Gregorian mode

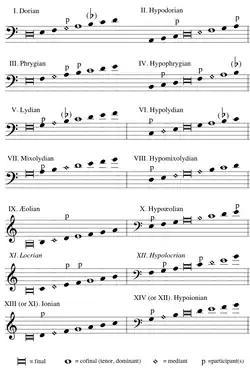
Rockstro's fourteen modes, showing the range, final, cofinal (or dominant), mediant(s), and participant(s) of each

Two characteristic notes or pitches in a modal melody are the final and cofinal (tenor, dominant, or reciting tone). These are the primary degrees (often the 1st and 5th) on which the melody is conceived and on which it most often comes to rest, in graduated stages of finality. The final is the pitch in which the chant usually ends; it may be approximately regarded as analogous (but not identical) to the tonic in the Western classical tradition. Likewise the cofinal is an additional resting point in the chant; it may be regarded as having some analogy to the more recent dominant, but its interval from the tonic is not necessarily a fifth. In addition to the final and cofinal, every mode is distinguished by scale degrees called the mediant and the participant. The mediant is named from its position—in the authentic modes—between the final and cofinal. In the authentic modes it is the third degree of the scale, unless that note should happen to be B, in which case C substitutes for it. In the plagal modes, its position is somewhat irregular. The participant is an auxiliary note, generally adjacent to the mediant in authentic modes and, in the plagal forms, coincident with the cofinal of the corresponding authentic mode (some modes have a second participant).